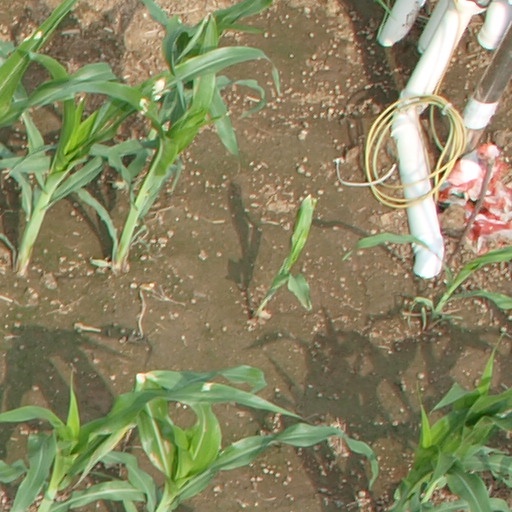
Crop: maize; corn